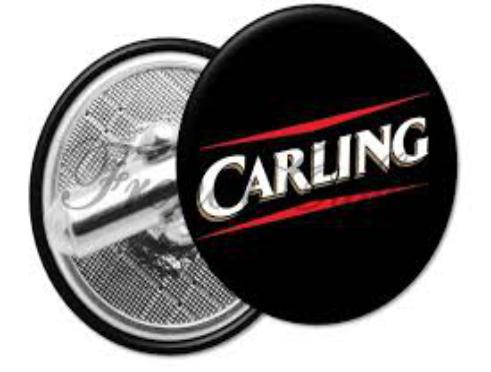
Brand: Carling
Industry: Food